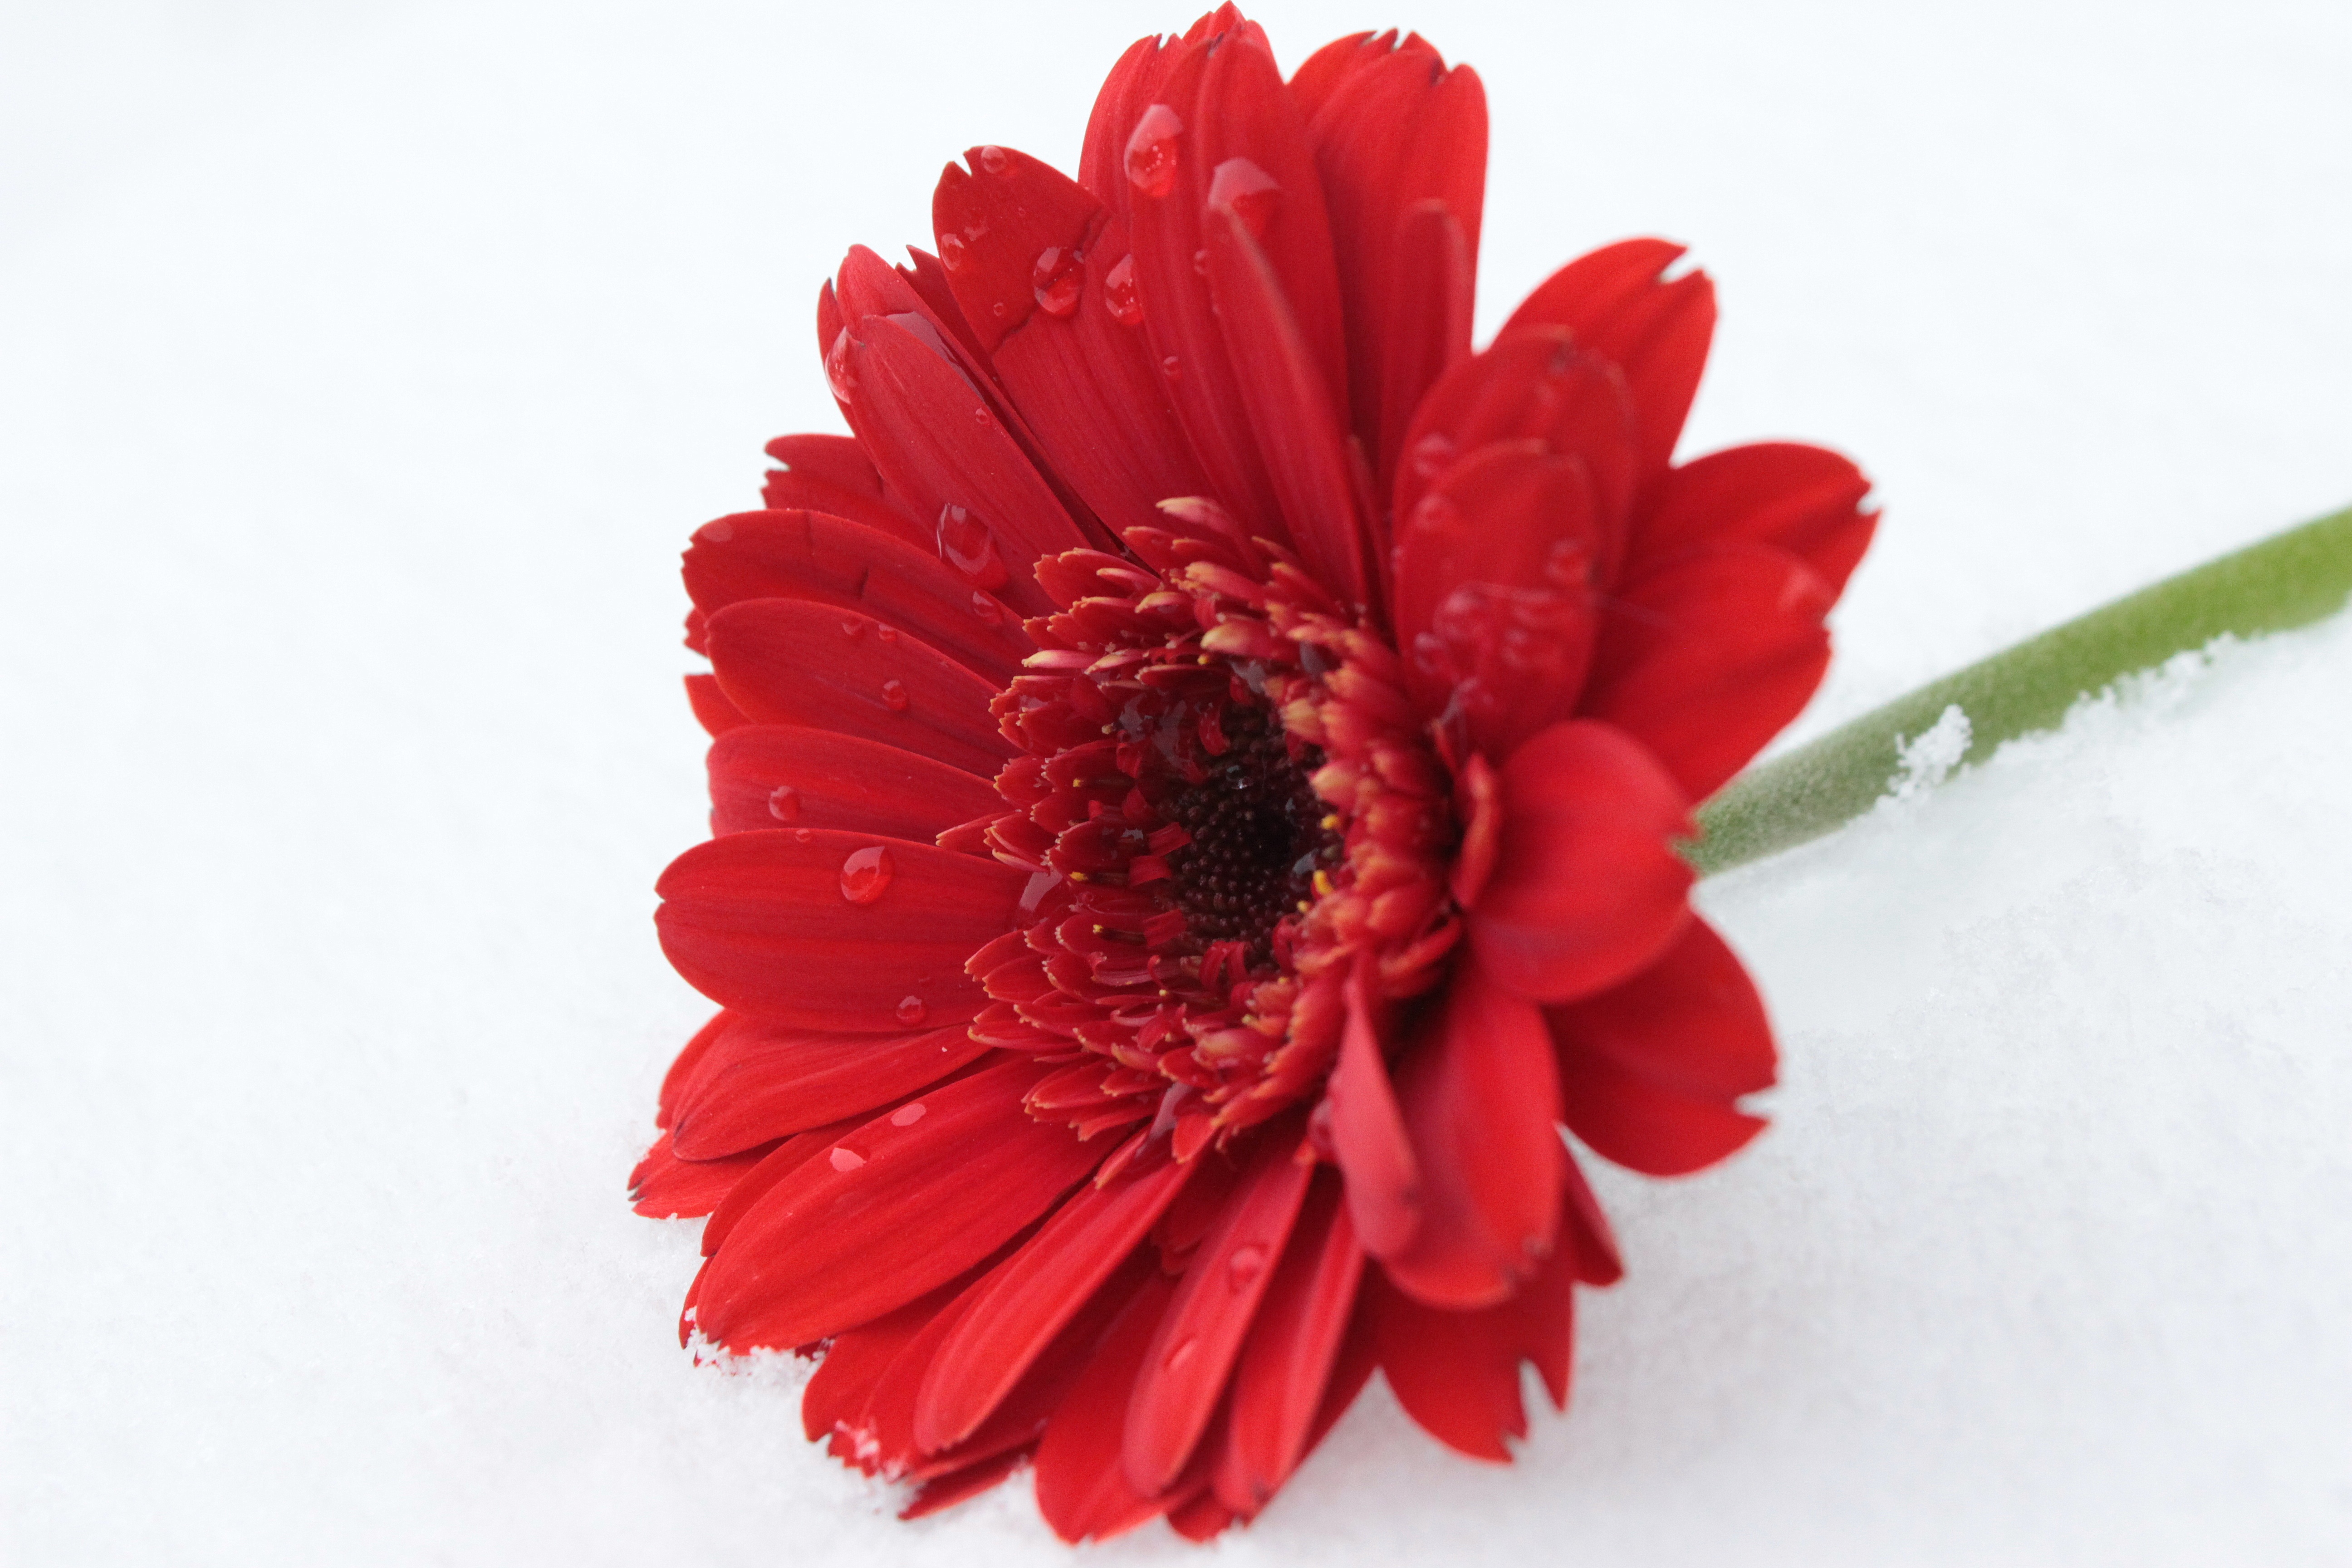
blossom, plant, flower, petal, bloom, red, gerbera, floristry, drop of water, flowering plant, daisy family, schnittblume, flower bouquet, cut flowers, floral design, land plant, flower arranging